KOPASKA

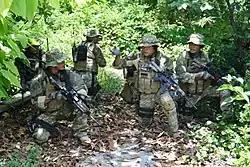
Kopaska during Jungle warfare

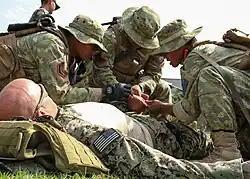
Kopaska and US Navy SEAL

The training process lasts ten months, divided into four continual training phases: physical endurance/physical training, basic underwater training, commando training, and parachute (Airborne) training. The training lasts with a phase called the "Hell Week" where Kopaska trainees are "beasted" and are forced to undergo brutal special forces training until exceeding average human resilience. This applies to all ranks applying to join the Kopaska unit.